Ganarjiis Mukhuri

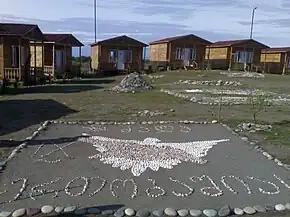
Patriotic Youth Camp

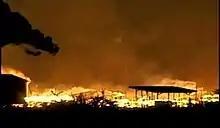
The Patriotic Youth Camp on fire on August 18, 2008

On May 26, 2007, the Georgian independence day, a "Patriotic Youth Camp" was opened in Ganmukhuri by President Mikhail Saakashvili. This summer camp was aimed at young people between the ages of 15 and 20 to take advantage of cultural and sporting activities, and was part of a nationwide program. Addressing those present, Saakashvili stated that "Georgians, Armenians, Azeris, Jews, Greeks and Ossetians from Tskhinvali will all reside in this camp together. We will certainly invite Abkhaz youth from Ochamchire, Gagra and Gudauta".